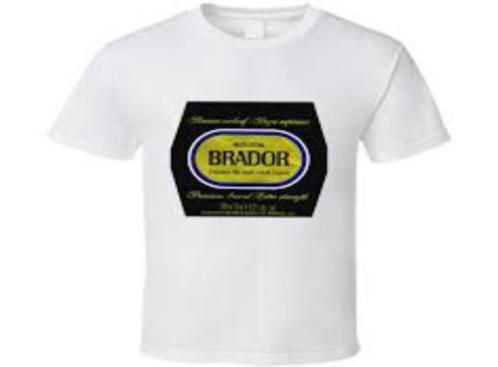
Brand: molson brador
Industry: Food